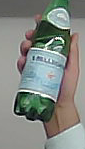
Product: sanpellegrino_water